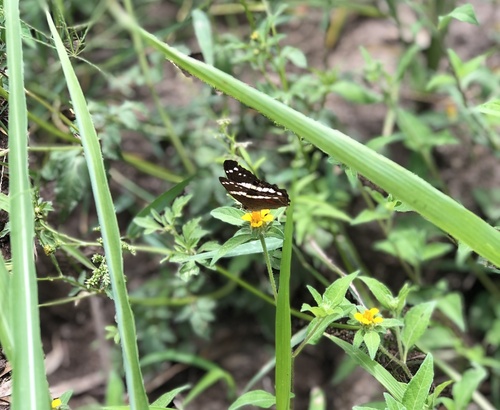
Scientific name: Anartia fatima
Common name: Banded peacock
Family: Nymphalidae
Order: Lepidoptera
Pollinator type: Primary pollinator
Habitat: Open areas and gardens
Geographic range: South America
Conservation status: Least Concern